Bishop (Aliens)

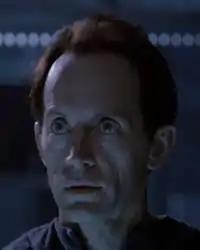
Lance Henriksen as Bishop in "Aliens" (1986)

Bishop, designated HS17B48XG5-D5, is a fictional character portrayed by Lance Henriksen in the science fiction film "Aliens" (1986). He is an android and the science officer of the "Sulaco". Despite struggling to gain the trust of protagonist Ellen Ripley, who was traumatized when the android Ash betrayed her in the previous film, Bishop's actions and self-sacrifice ultimately enable her to survive.